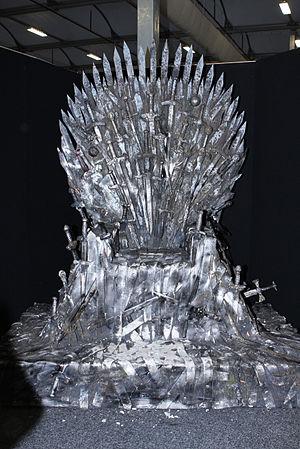
Le Trône de fer est une série de romans de fantasy de George R. R. Martin, dont l'écriture et la parution sont en cours. Martin a commencé à l'écrire en 1991 et le premier volume est paru en 1996 chez Bantam Books. Prévue à l'origine comme une trilogie, la série compte désormais cinq volumes publiés et deux autres sont attendus.